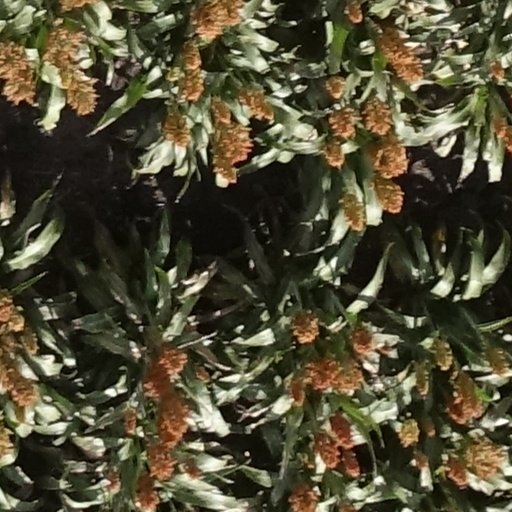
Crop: sorghum